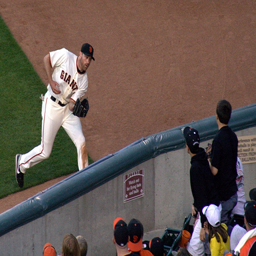
A man standing on a baseball filed next to a wall.
A Giants baseball player goes for a catch in front of some fans at the fence.
A baseball player catching a fly ball right up next to the spectator stands.
A baseball player is standing in a field
A professional baseball player catching a ball in a game.